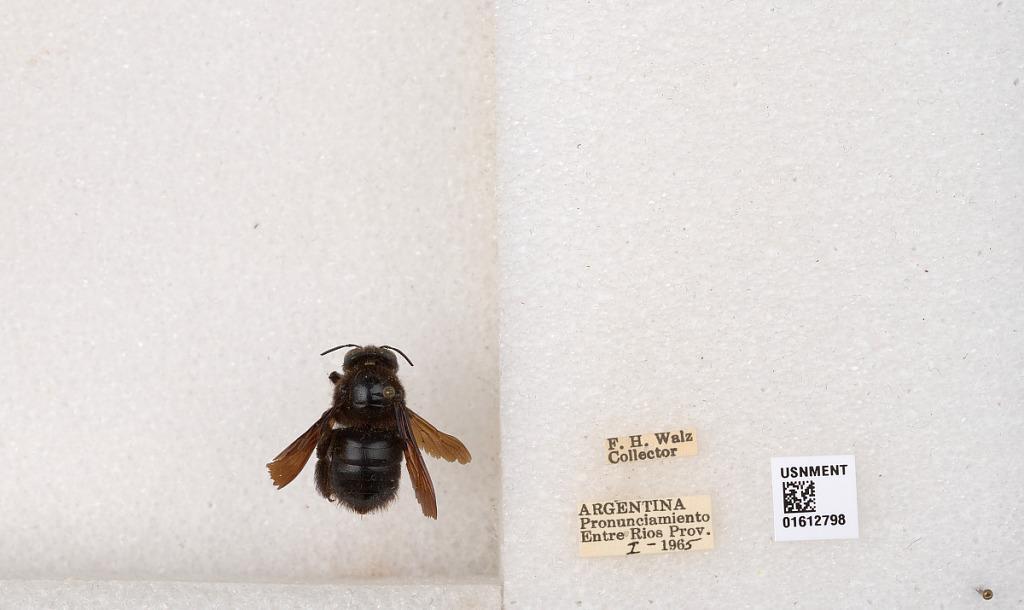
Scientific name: Xylocopa (Stenoxylocopa) artifex Smith
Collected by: F. Walz
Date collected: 1965-1-1
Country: Argentina
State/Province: Entre Rios
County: Departamento de Uruguay
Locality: Pronunciamiento
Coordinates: -32.3452, -58.4404